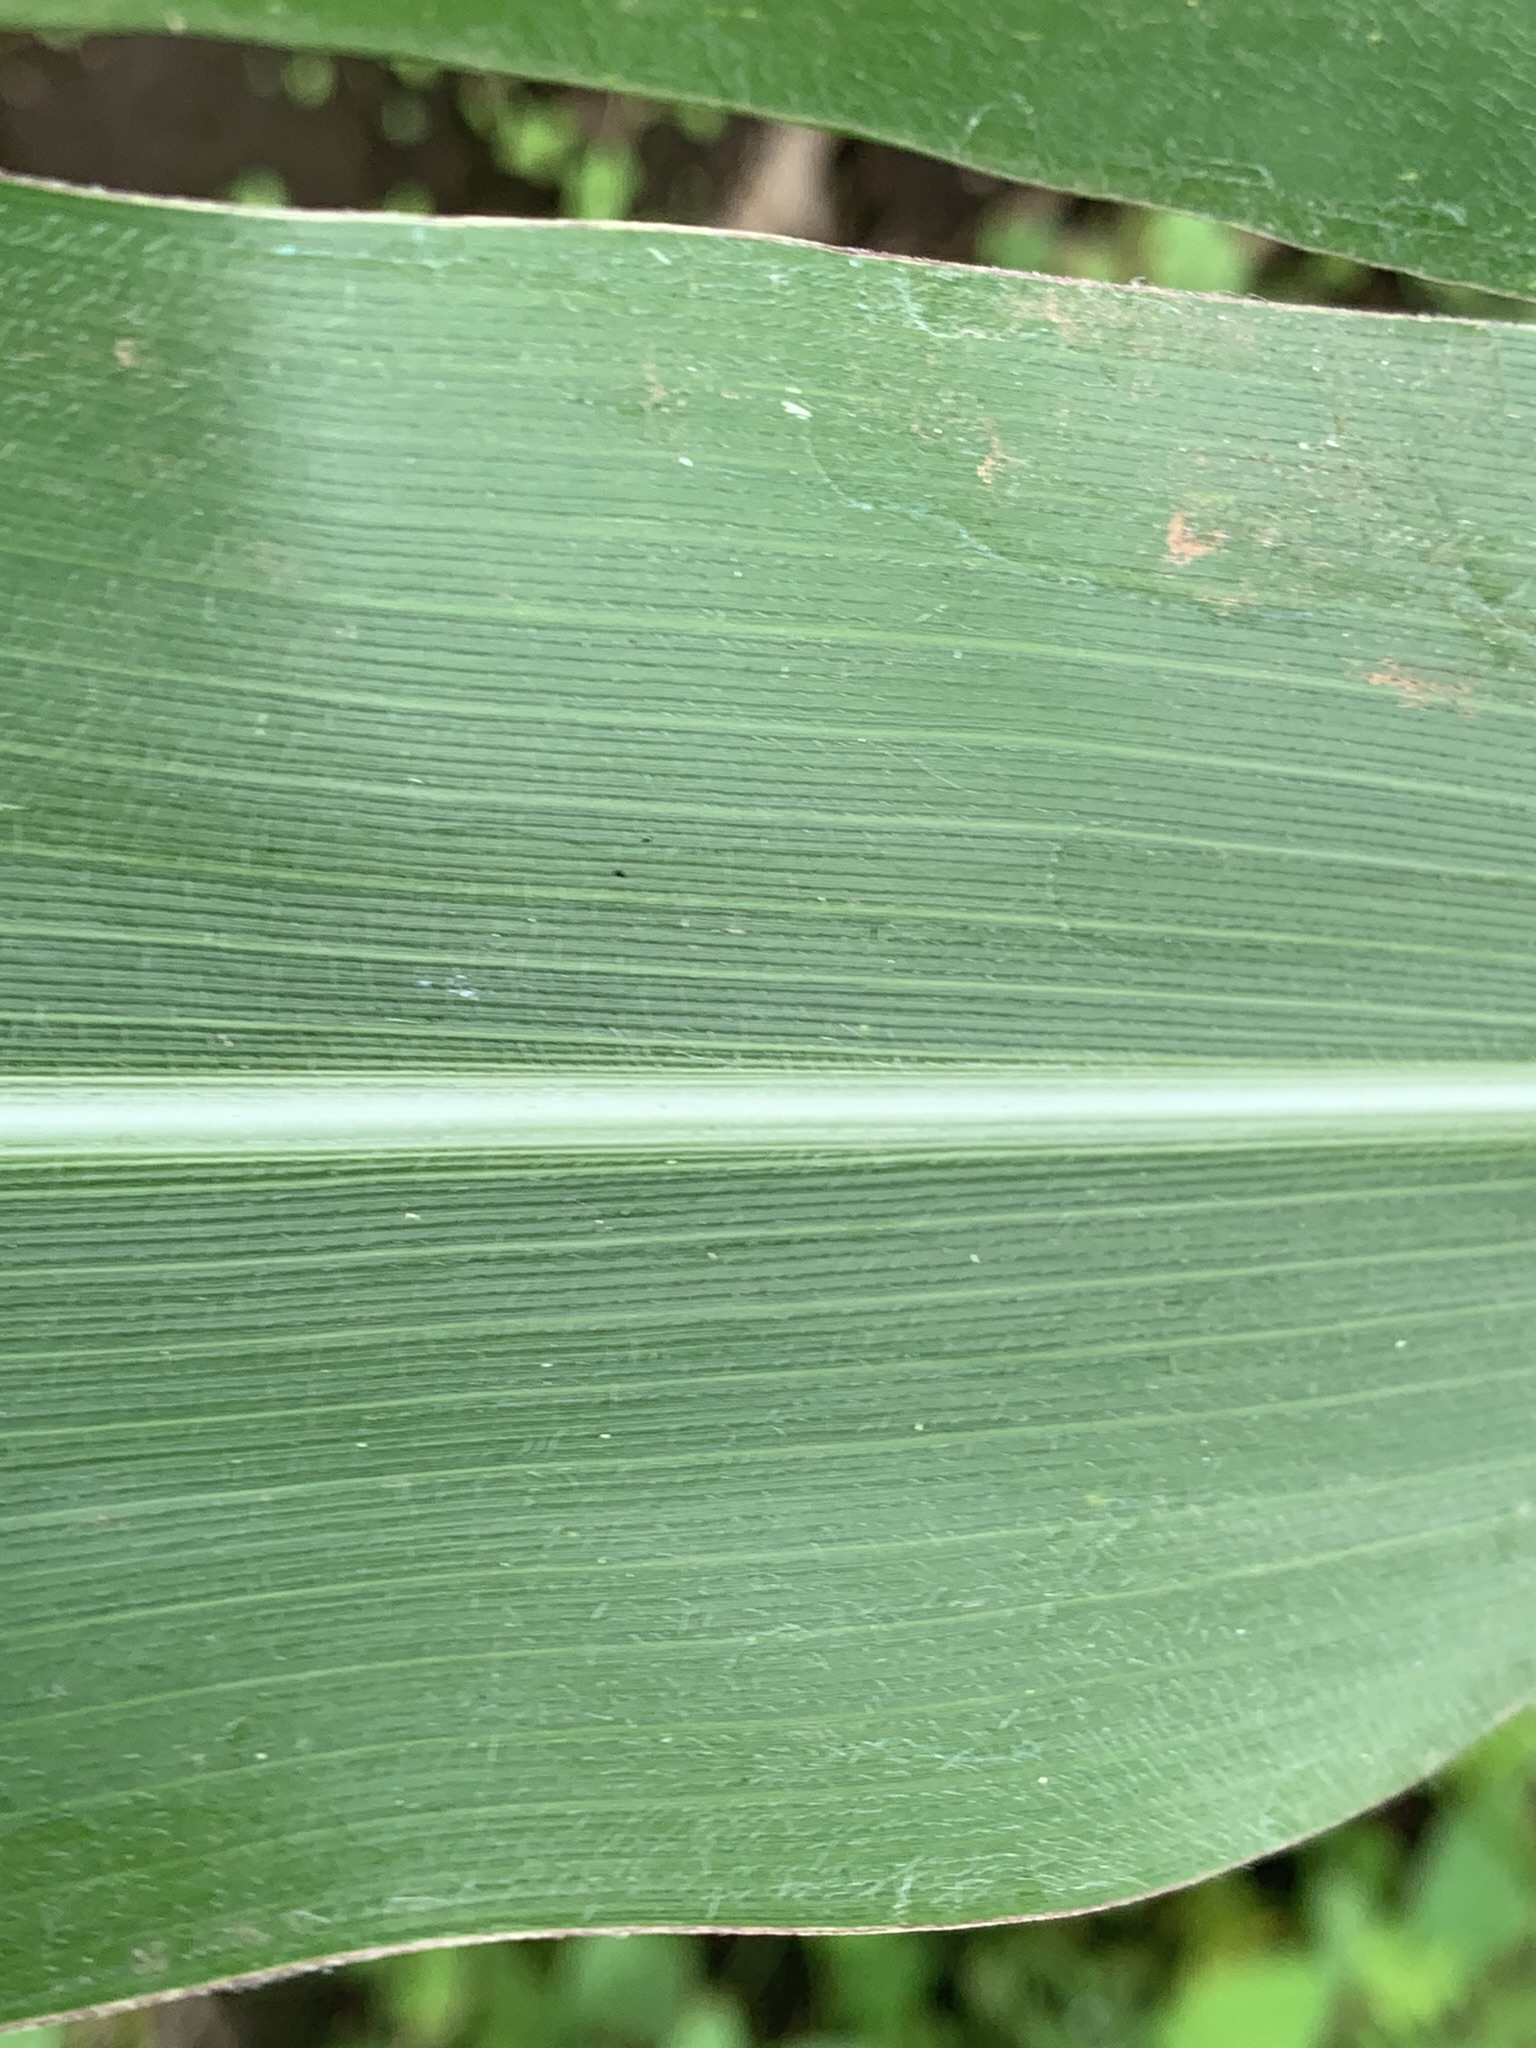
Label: Healthy